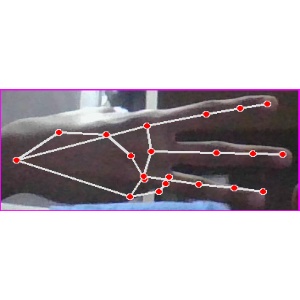
अक्षर: भ